Here Come the Girls (1918 film)

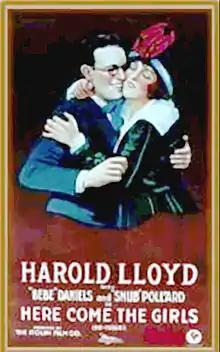
Film poster

Here Come the Girls is a 1918 American short comedy film featuring Harold Lloyd about activities in a corset shop. Prints of the film survive in the film archive of the Museum of Modern Art.